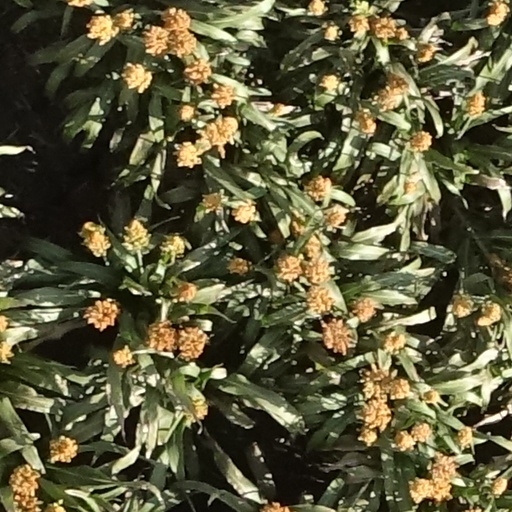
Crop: sorghum